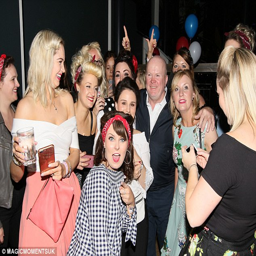
all together now : person happily joined the ladies for a fun group photo